Lucius Aemilius Paullus Macedonicus

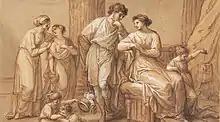
Angelica Kauffmann, Aemilius Paullus and his family, by 1783.

The Third Macedonian War broke out in 171, when King Perseus of Macedon defeated a Roman army led by the consul Publius Licinius Crassus in the Battle of Callinicus. After two years of indecisive results for either side, Paullus was elected consul again in 168 (with Gaius Licinius Crassus as his colleague). As consul, he was appointed by the Senate to deal with the Macedonian war. Shortly afterward, on 22 June, he won the decisive Battle of Pydna. Perseus of Macedonia was made prisoner and the Third Macedonian War ended.